Certified registered nurse anesthetist

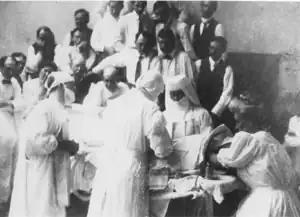
Alice Magaw (bottom right) administering anesthesia during a surgery at the Mayo Clinic.

The first challenge to the nurse's right to administer anesthesia came in 1911 from Francis Hoeffer McMechan, a native Cincinnati physician, who felt that the field of anesthesia should belong solely to physicians. McMechen challenged the practice of nurse anesthesia with the Ohio Medical Board, which along with Ohio State Attorney General ruled in 1916 that only a registered physician could administer anesthesia. Surgeons at the Lakeside Hospital in Cleveland, such as Crile, initially obeyed the ruling; however, in 1917, Crile and his supporters successfully lobbied the Ohio legislature to create an exemption within the Medical Practice Act for nurses who were educated appropriately to administer anesthesia under the supervision of a physician.